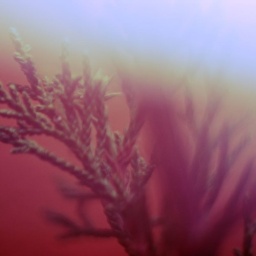
small pine tree and my wall, I painted my wall in orange to contrast with this tree.